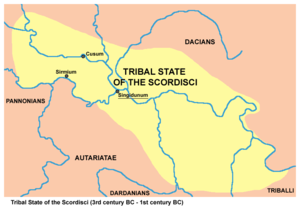
Novi Sad est une ville et une municipalité de Serbie située dans la province autonome de Voïvodine et dans le district de Bačka méridionale. Selon les données du recensement de 2011, la ville intra muros compte 231 798 habitants, la municipalité 307 760 et le territoire métropolitain de Novi Sad, appelé Ville de Novi Sad, 341 625.
Les Scordiques, Scordisques ou Scordistes sont un peuple, probablement d'origine celtique, qui s'établit dans les Balkans entre les VIᵉ et IIIᵉ siècles av. J.-C.